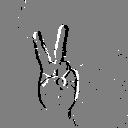
ASL letter: v